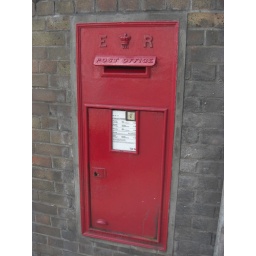
Large Edward VII wall box in St Helier Jersey